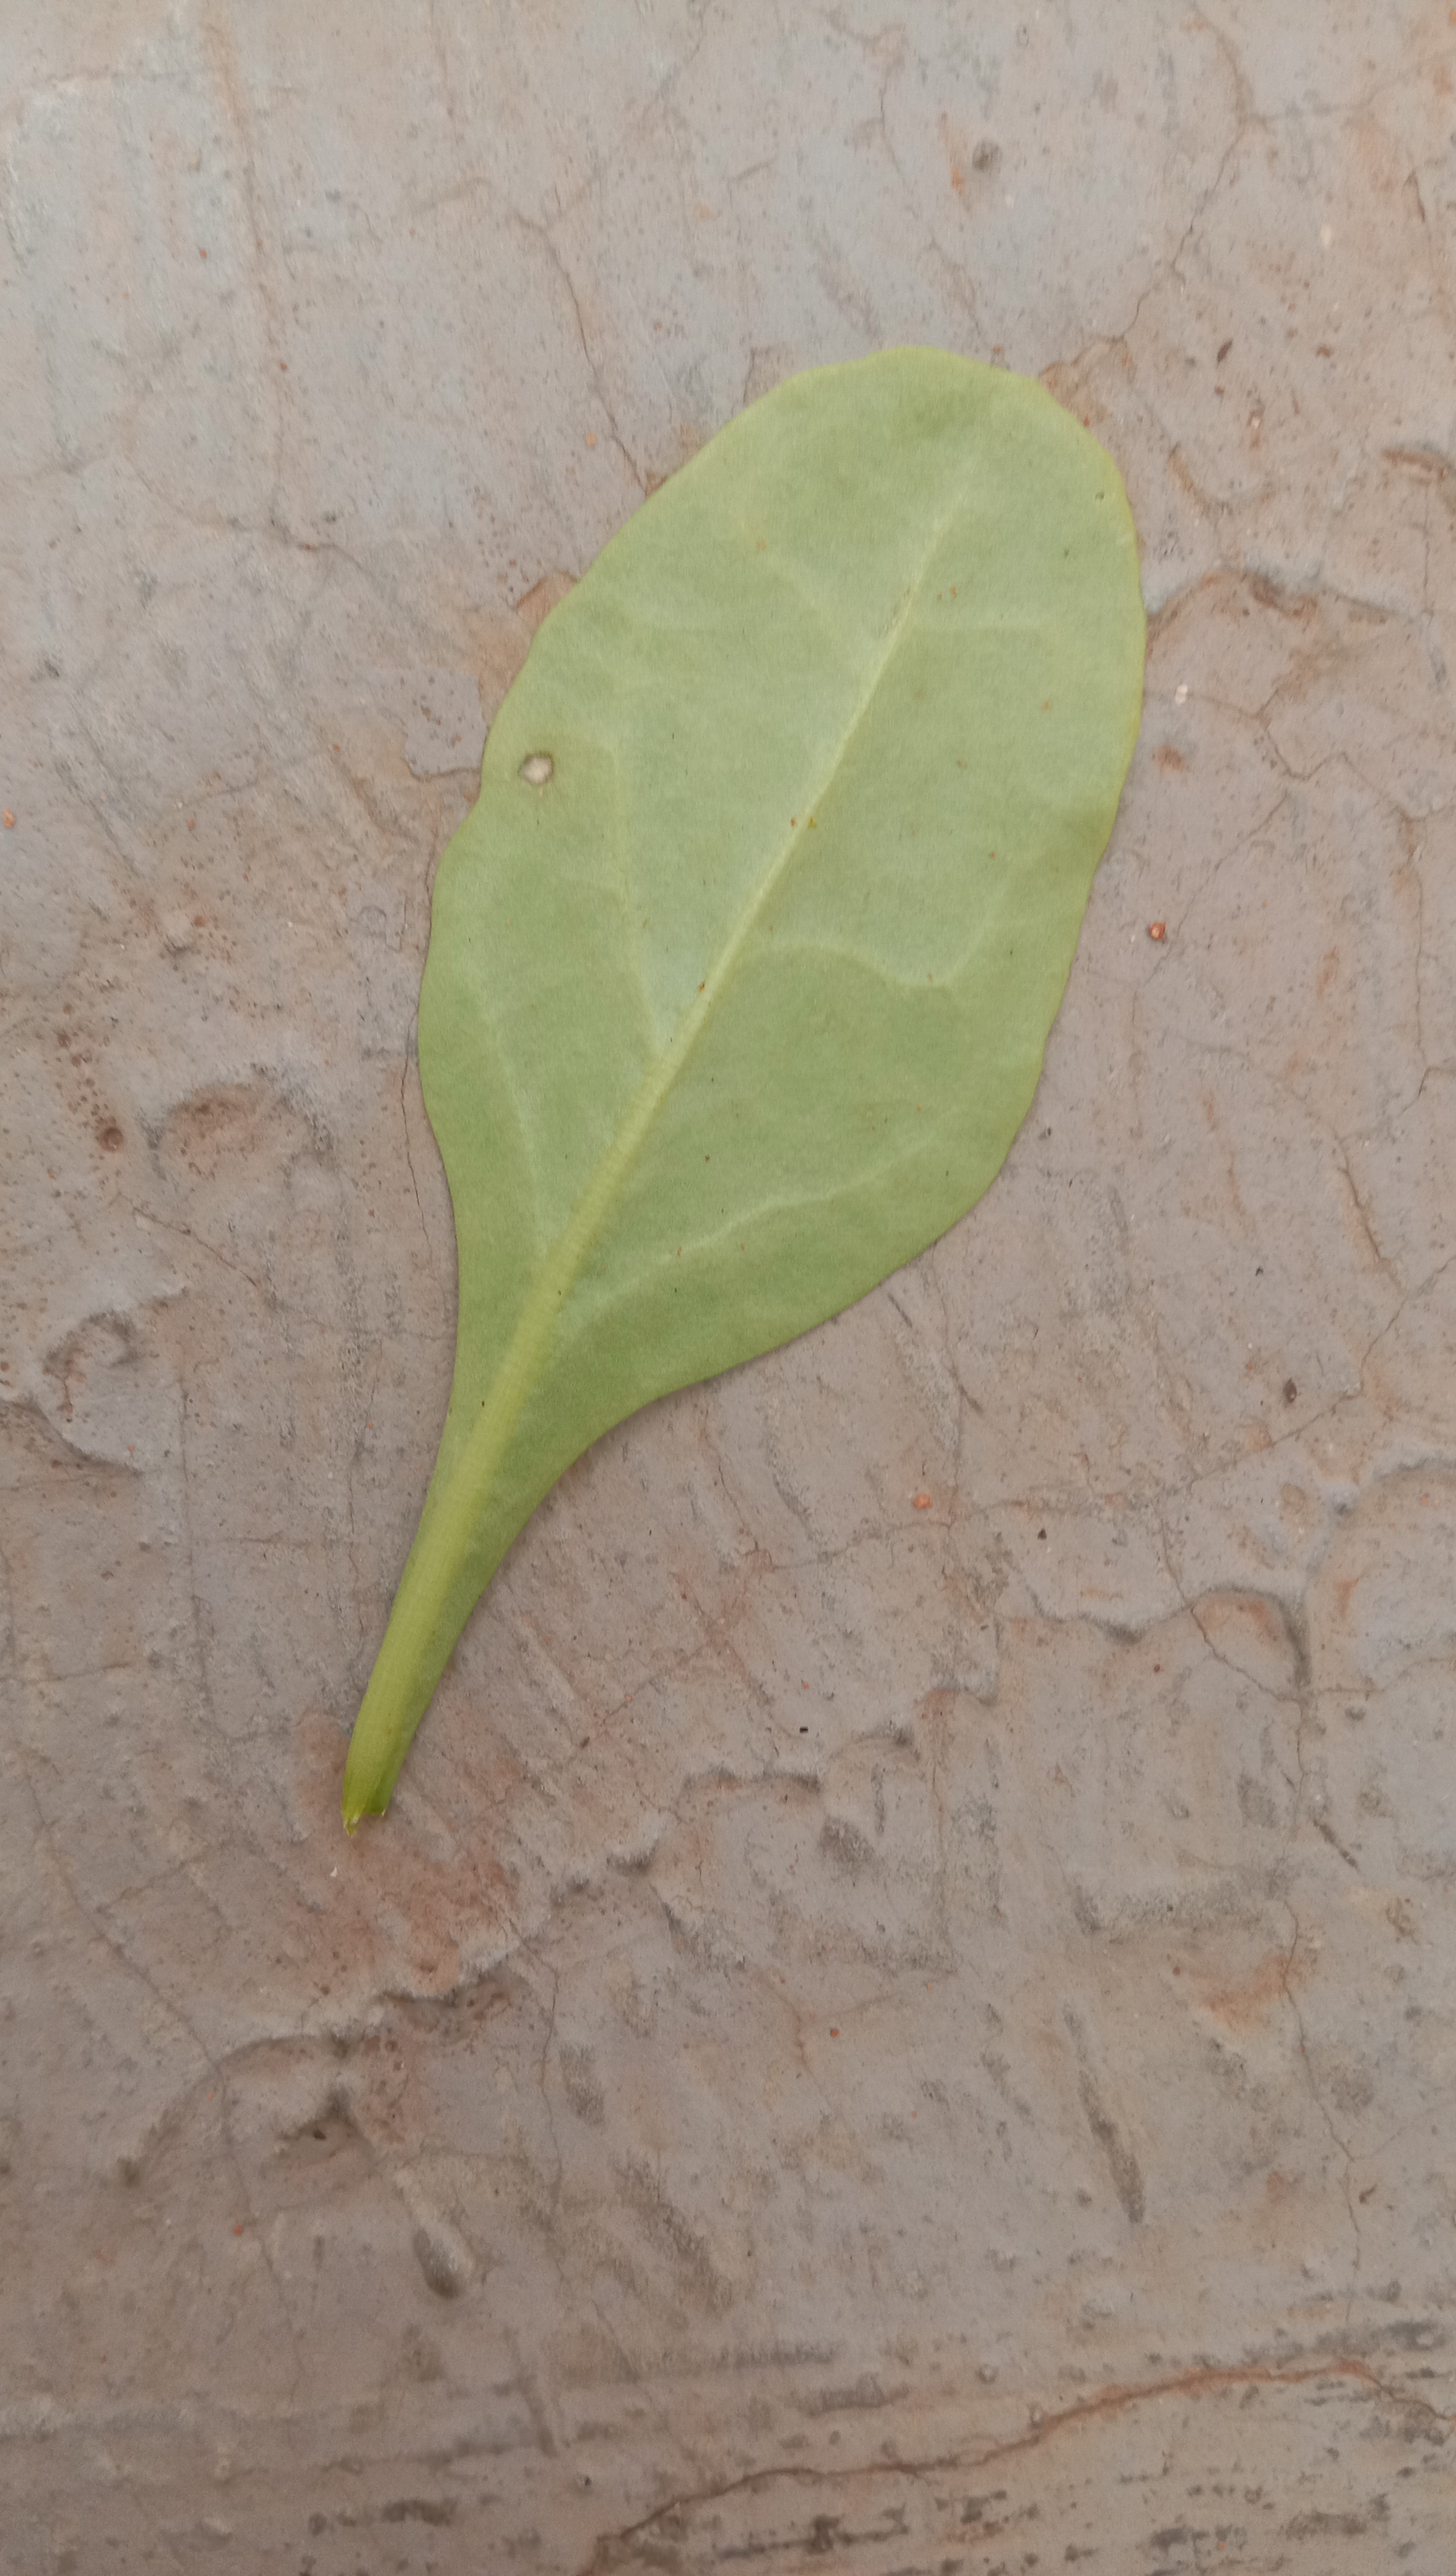
Plant: Palak(Spinach)